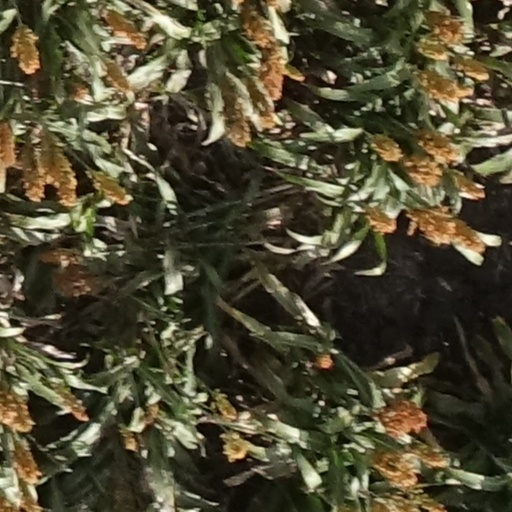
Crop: sorghum